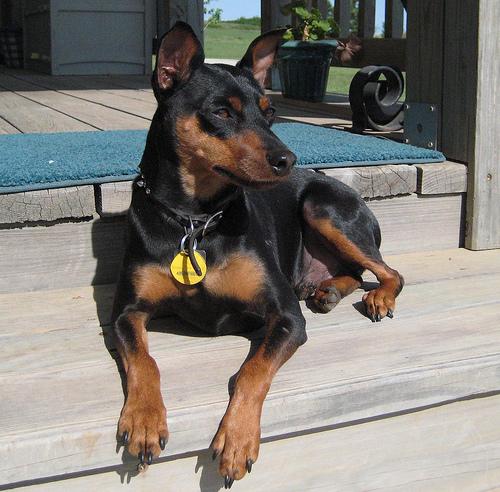
Breed: miniature pinscher